Gabrielle Petit

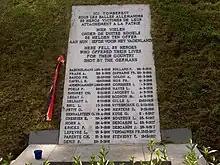
Petit's name appears on the war memorial at the enclosure of the executed, Schaerbeek

Petit's story remained unknown until after the war, when she began to be seen as a martyr for the nation. In May 1919 a state funeral was held for her, attended by Queen Elisabeth of Belgium, Cardinal Mercier of Brussels and Prime Minister Léon Delacroix, after which her remains (and those of fellow agents A. Bodson and A. Smekens) were buried with full military honors at Schaerbeek Cemetery.